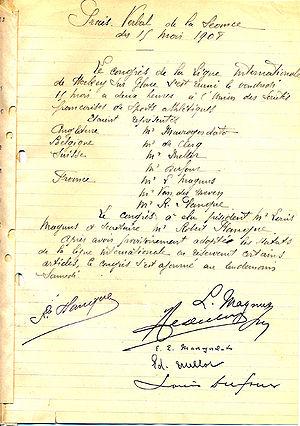
Le hockey sur glace, appelé le plus souvent hockey, est un sport d’équipe se jouant sur une patinoire spécialement aménagée. L’objectif de chaque équipe est de marquer des buts en envoyant un disque de caoutchouc vulcanisé, appelé rondelle ou palet, à l’intérieur du but adverse situé à une extrémité de la patinoire. L’équipe se compose de plusieurs lignes de cinq joueurs, qui se relaient sur la glace, ainsi que d'un gardien de but, qui se déplacent en patins à glace et manipulent la rondelle à l’aide d’un bâton de hockey également appelée crosse en France ou canne de hockey en Belgique et en Suisse.
Créée en 1908, la Fédération internationale de hockey sur glace est l'association chargée de définir, contrôler, promouvoir et organiser le hockey sur glace au niveau mondial, masculin comme féminin. Ses locaux sont basés en Suisse.